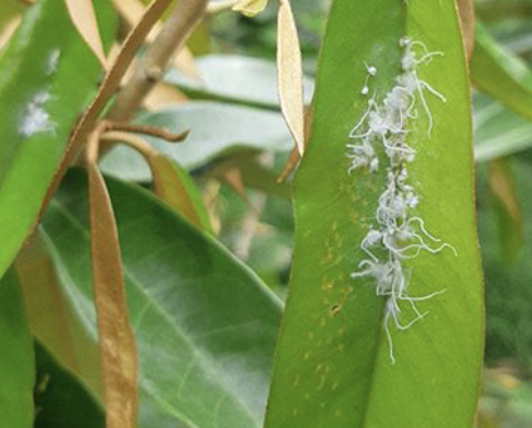
Label: mealybug_infestation